Horst Castle

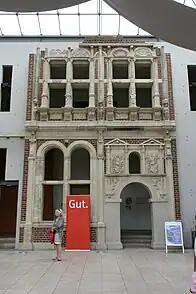
Partially reconstructed courtyard facade of the manor house wing

A large part of the former inner courtyard is now covered by a glass hall. Among other things, it serves to protect the courtyard façade of the northwest wing, which has been badly affected by emissions. Its moulded cornices divide the three storeys of the wing. On the ground floor, each pair of square windows is crowned by a common flat gable. In between, there are heavily cranked, unadorned pilasters. The building has domed arched windows on the first and first floors. Between those on the first floor are Tuscan columns, which are richly decorated with scrollwork and support a wide entablature. On the top floor, the round-arched windows are flanked by Ionic columns and alternate with statue niches, of which only five of the original seven niches remain due to the shortening of the wing in the 19th century. The sculptures in these niches depicted the seven planets. Today, only the heavily weathered, 1.5-metre statue of Saturn remains. A richly decorated console cornice forms the upper end of the façade.